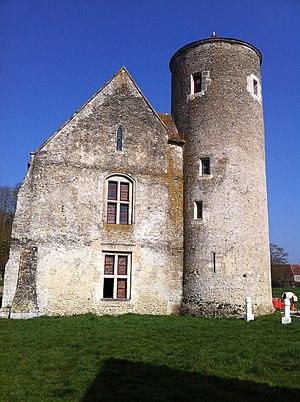
Le manoir de la Tour aux Anglais est un édifice situé à Aunou-le-Faucon, en France.
Cet article recense les monuments historiques de l'Orne, en France.